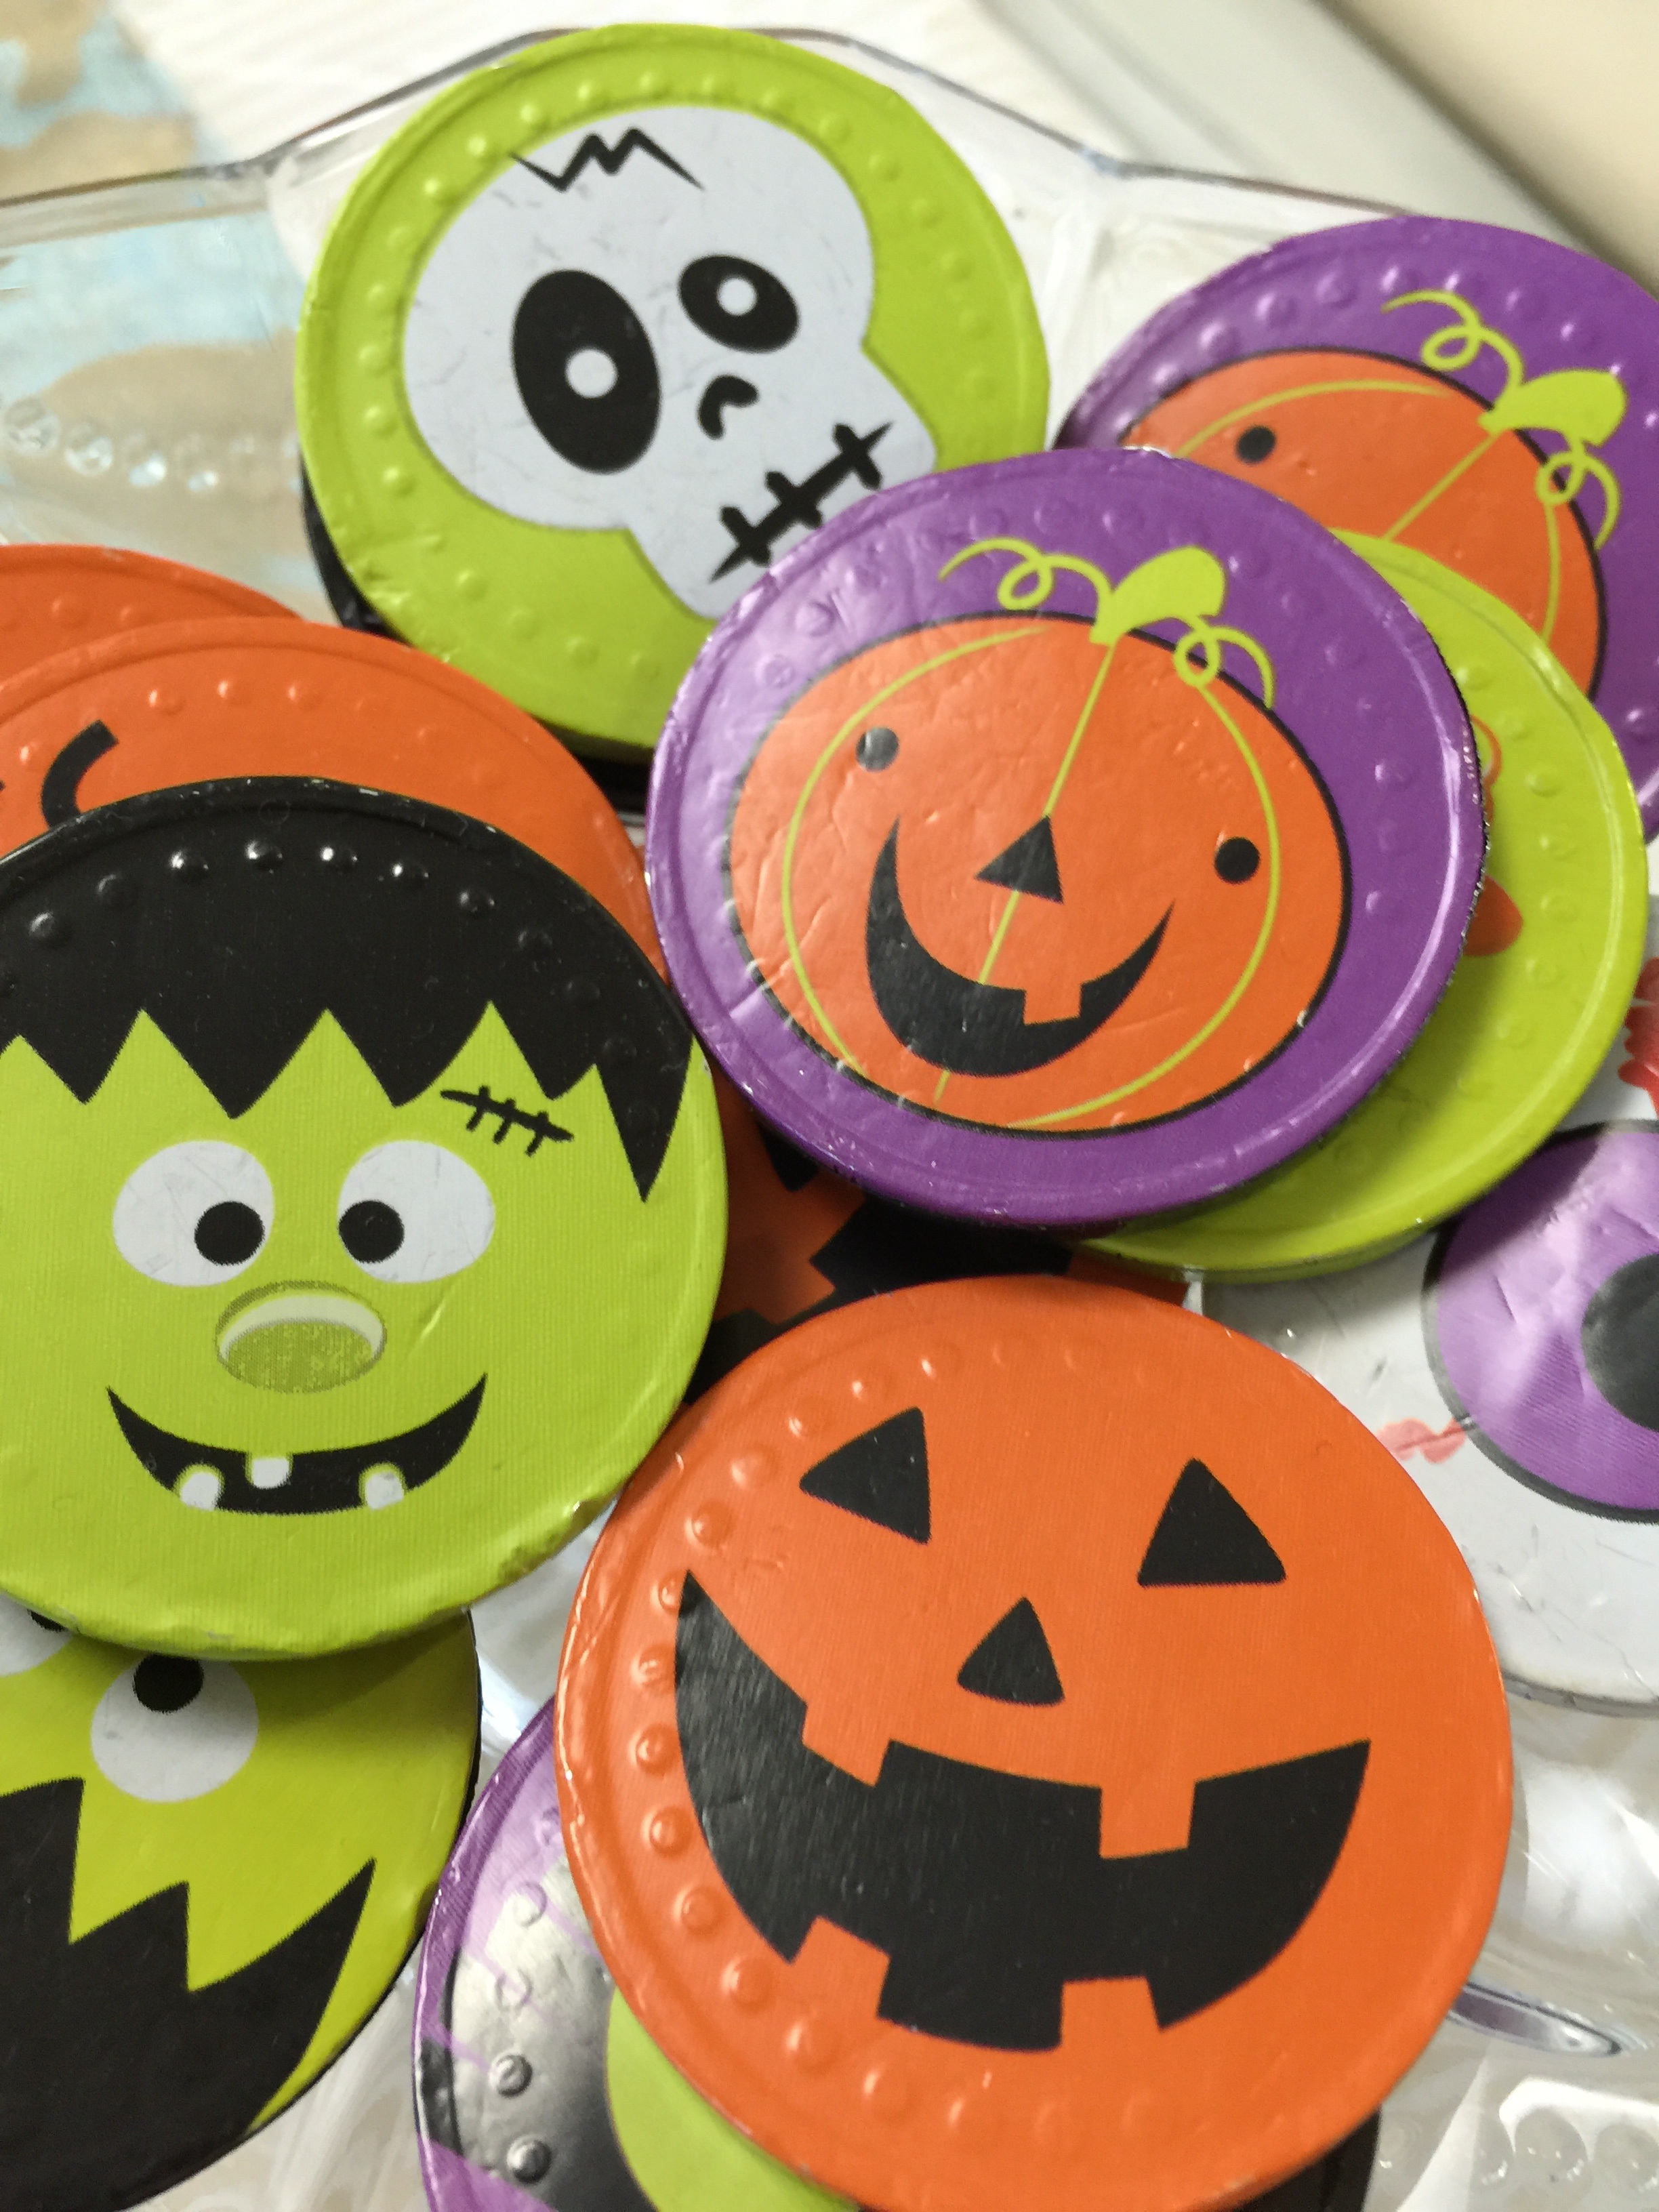
food, halloween, chocolate, dessert, toy, candy, cartoon